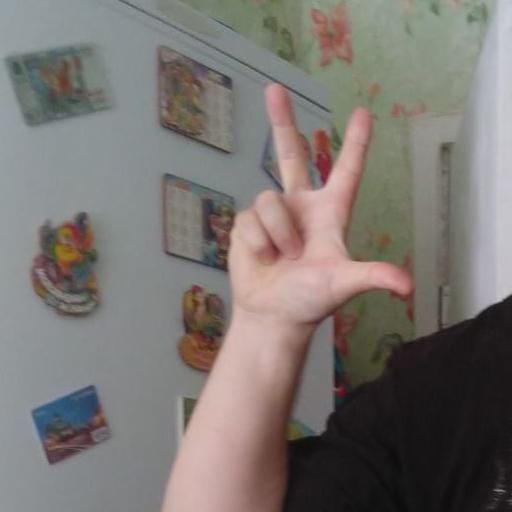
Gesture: three2